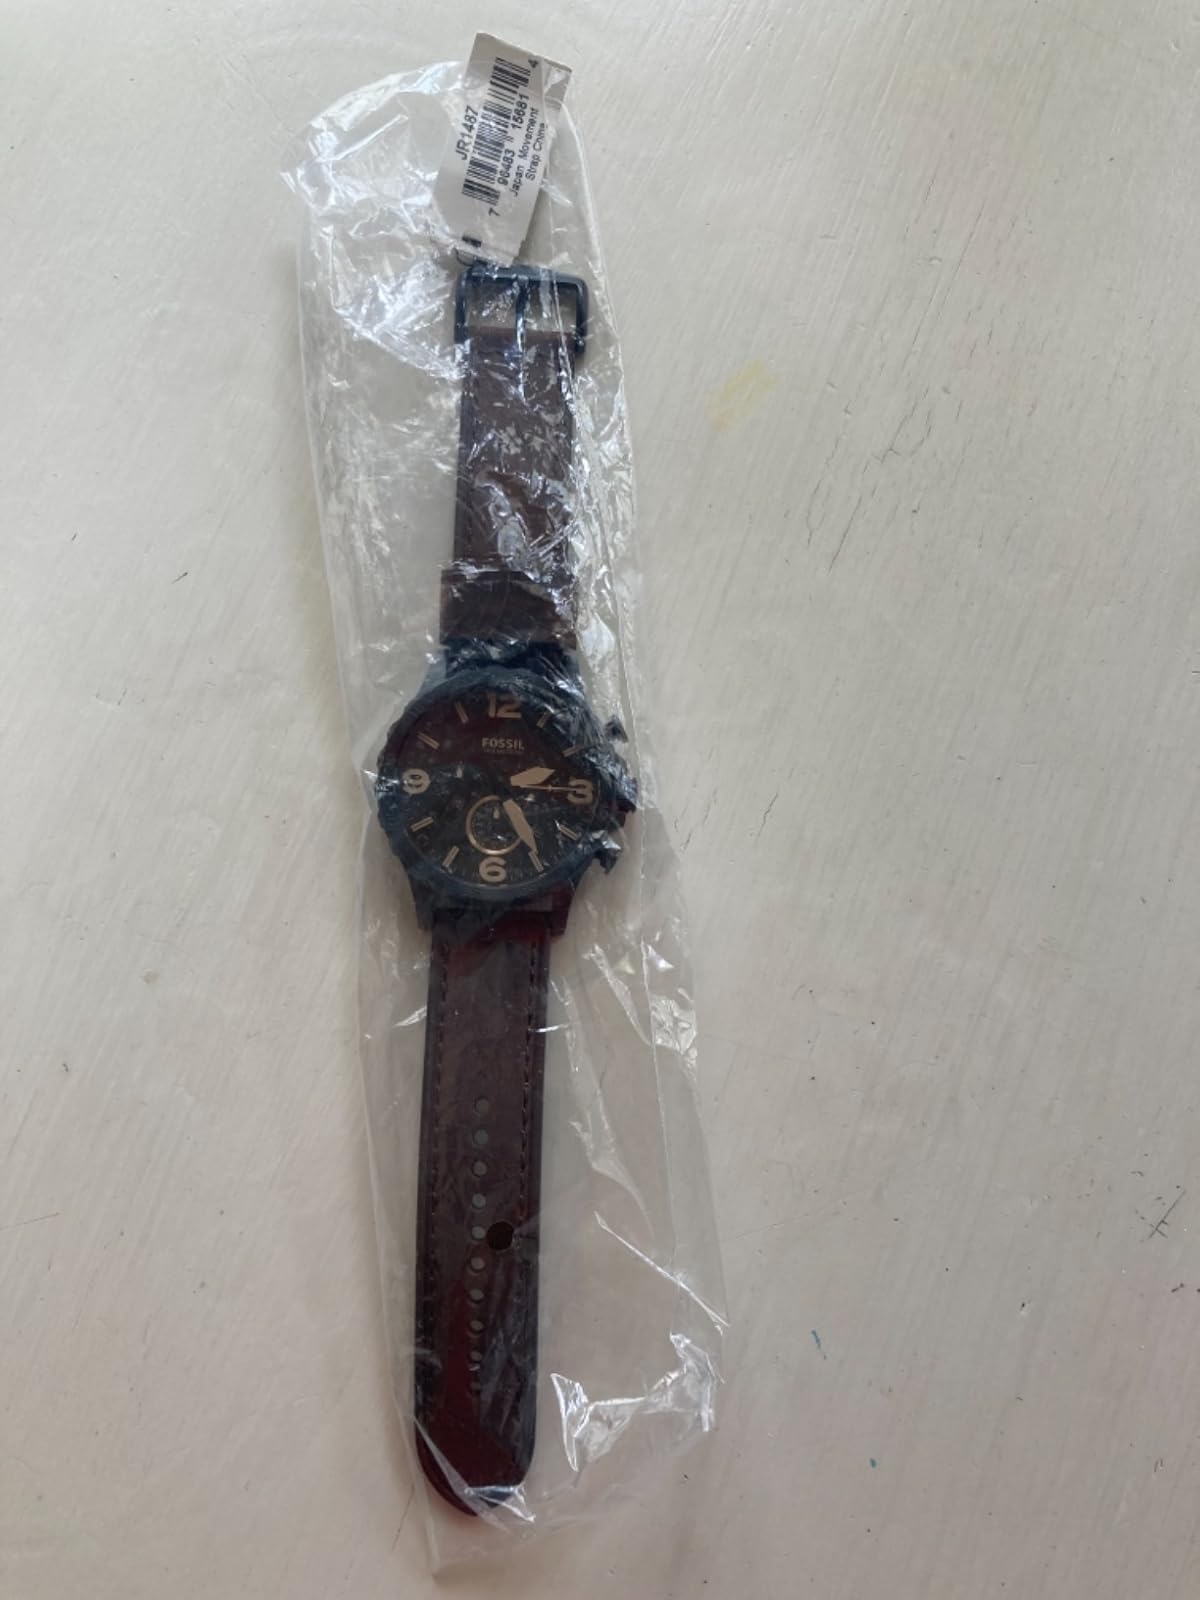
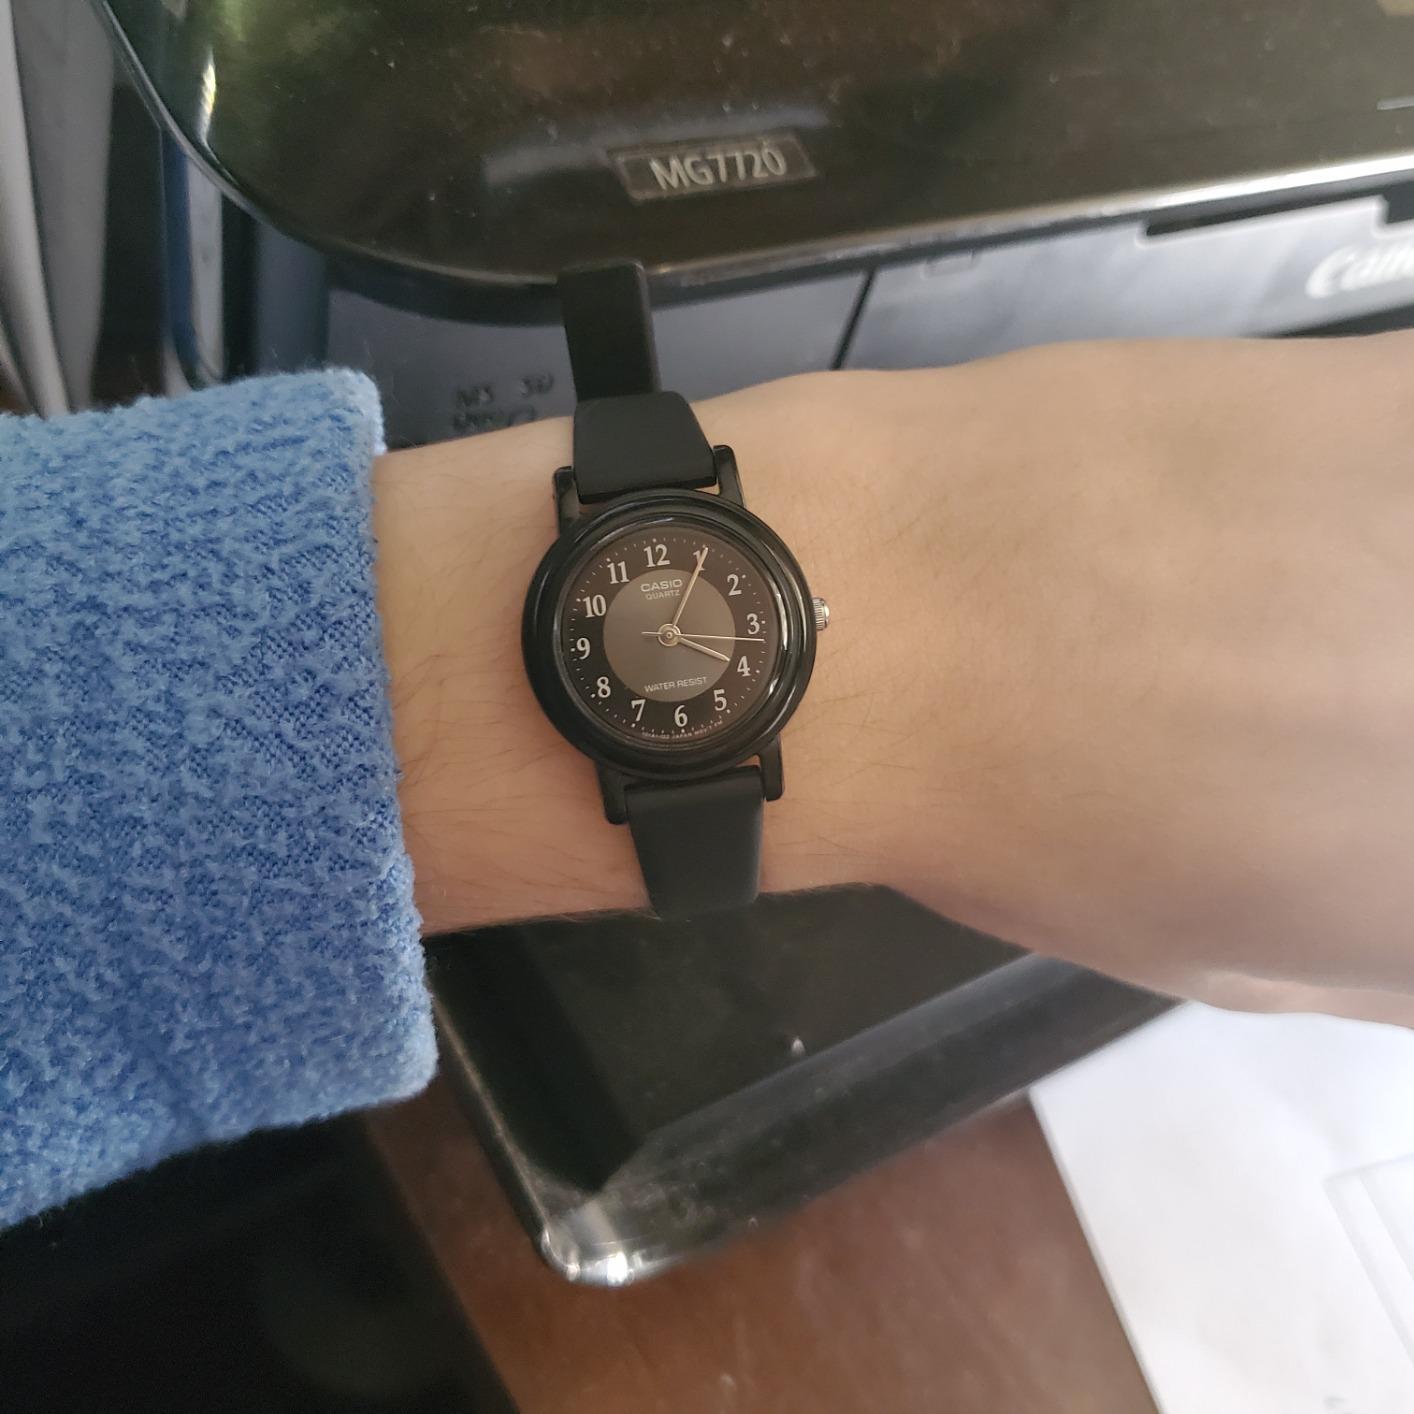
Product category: accessories_watch
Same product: no